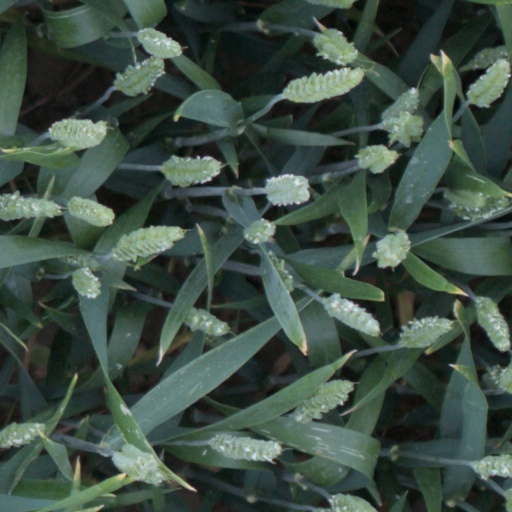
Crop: wheat